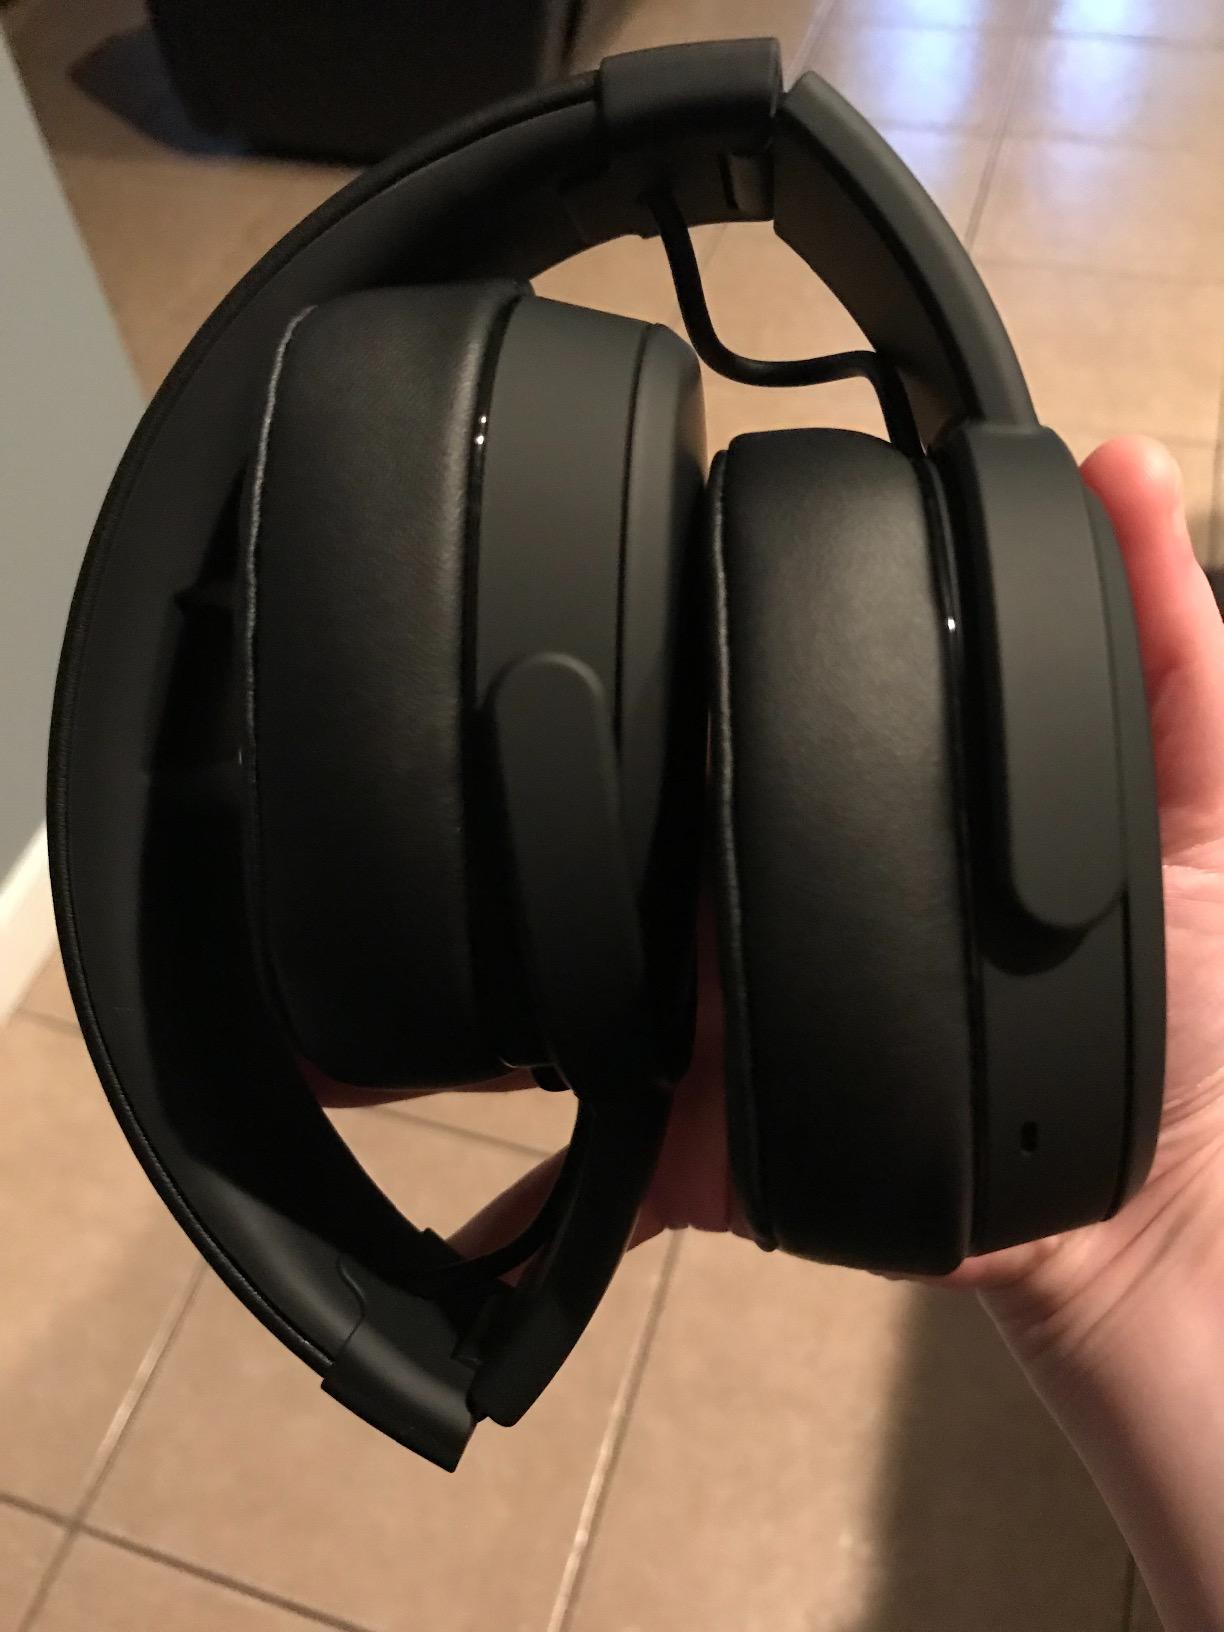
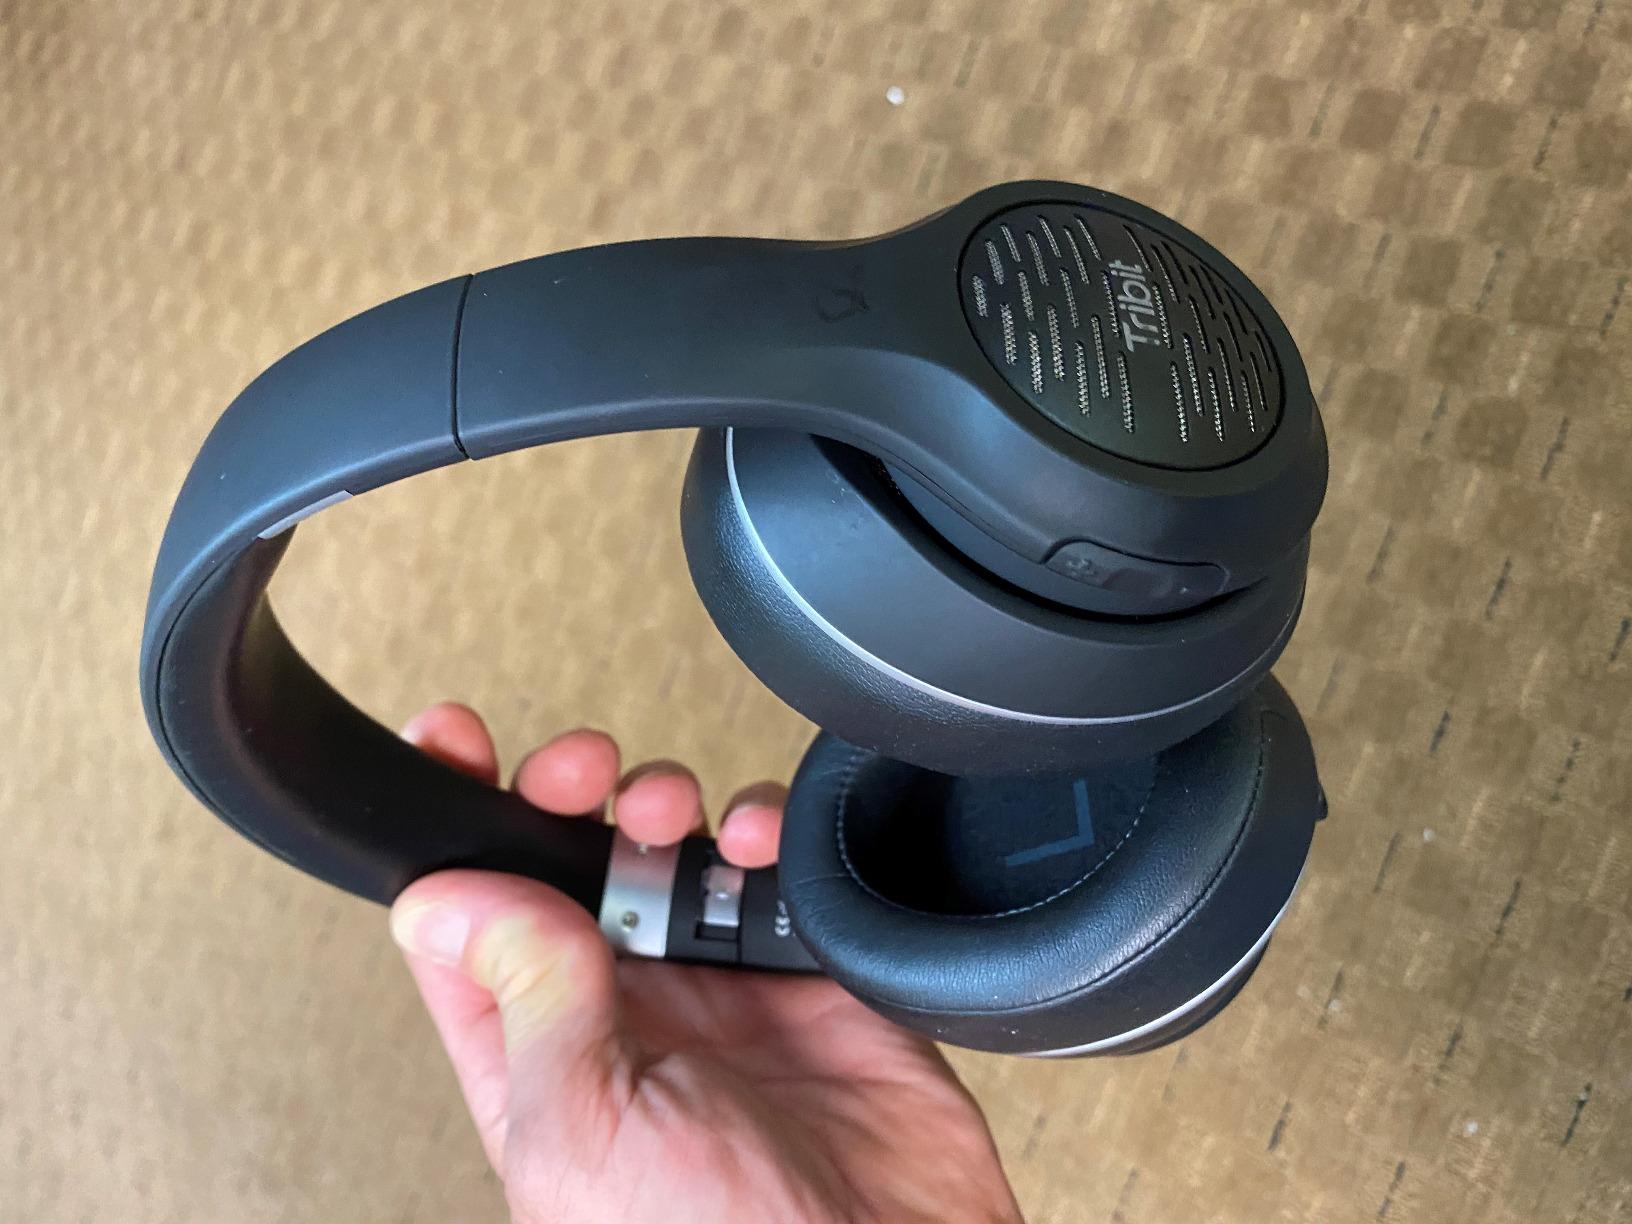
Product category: headphones
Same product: no